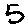
Label: 5